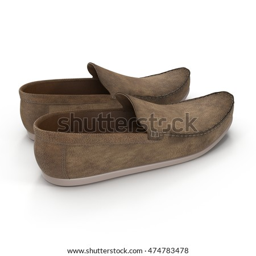
the man 's shoes isolated on white 3d illustration